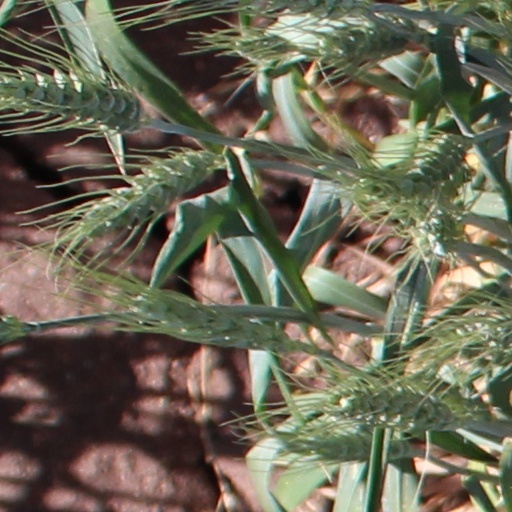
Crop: wheat